Lazar Koprivica

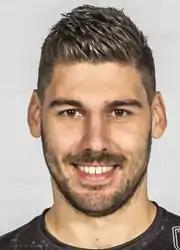

Lazar Koprivica (born 8 November 1991) is a Serbian male volleyball player. He played for his home club OK Crvena Zvezda Belgrade from 2009 to 2015, winning four championship titles.